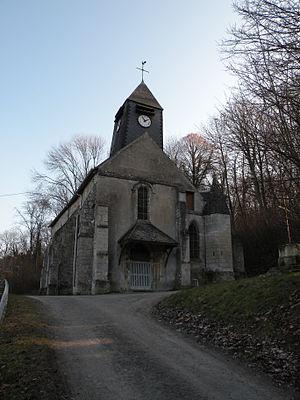
eglise de la commune de dieudonné, oise
Dieudonné est une commune française située dans le département de l'Oise, en région Hauts-de-France.